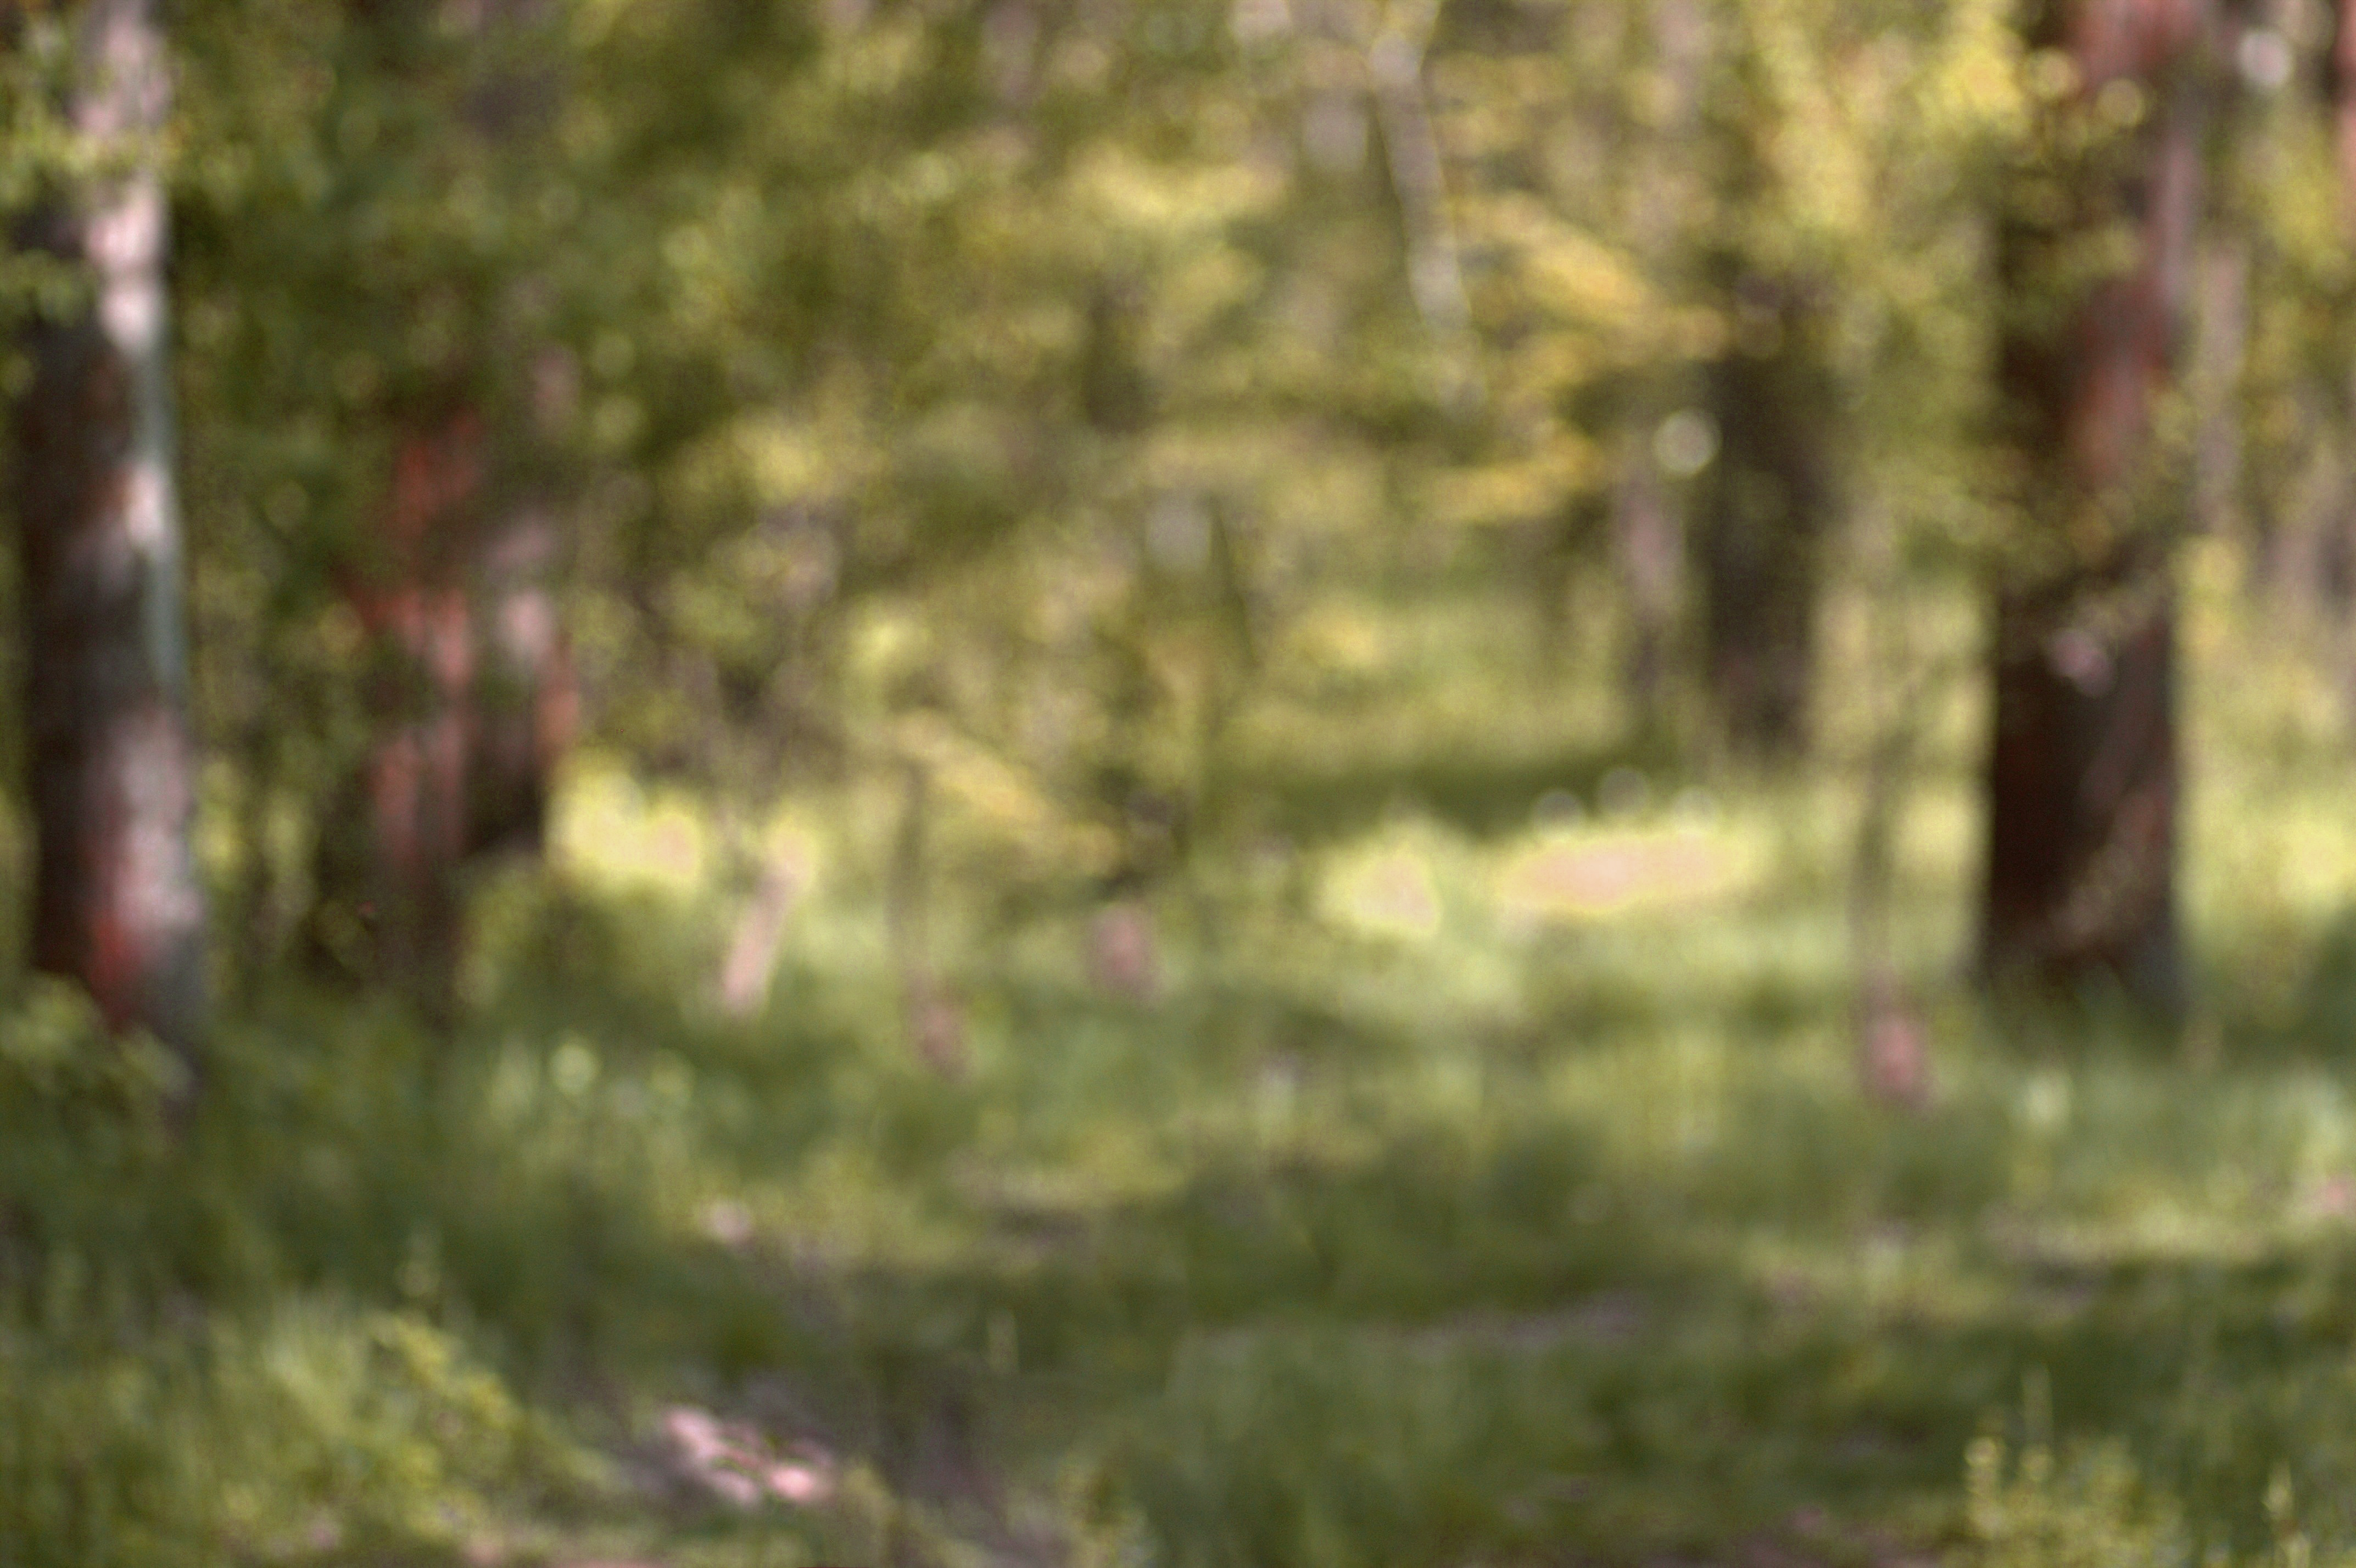
Blur Beckground, image, blur, background, portrait, nature, green, village, funny, edit, dark tone effect, woodland, forest, natural environment, tree, vegetation, nature reserve, old growth forest, biome, wilderness, grass, jungle, temperate broadleaf and mixed forest, sunlight, Northern hardwood forest, natural landscape, grove, wildlife, temperate coniferous forest, leaf, tropical and subtropical coniferous forests, spruce fir forest, plant, woody plant, branch, plant community, land lot, valdivian temperate rain forest, trunk, deciduous, landscape, rainforest, trail, state park